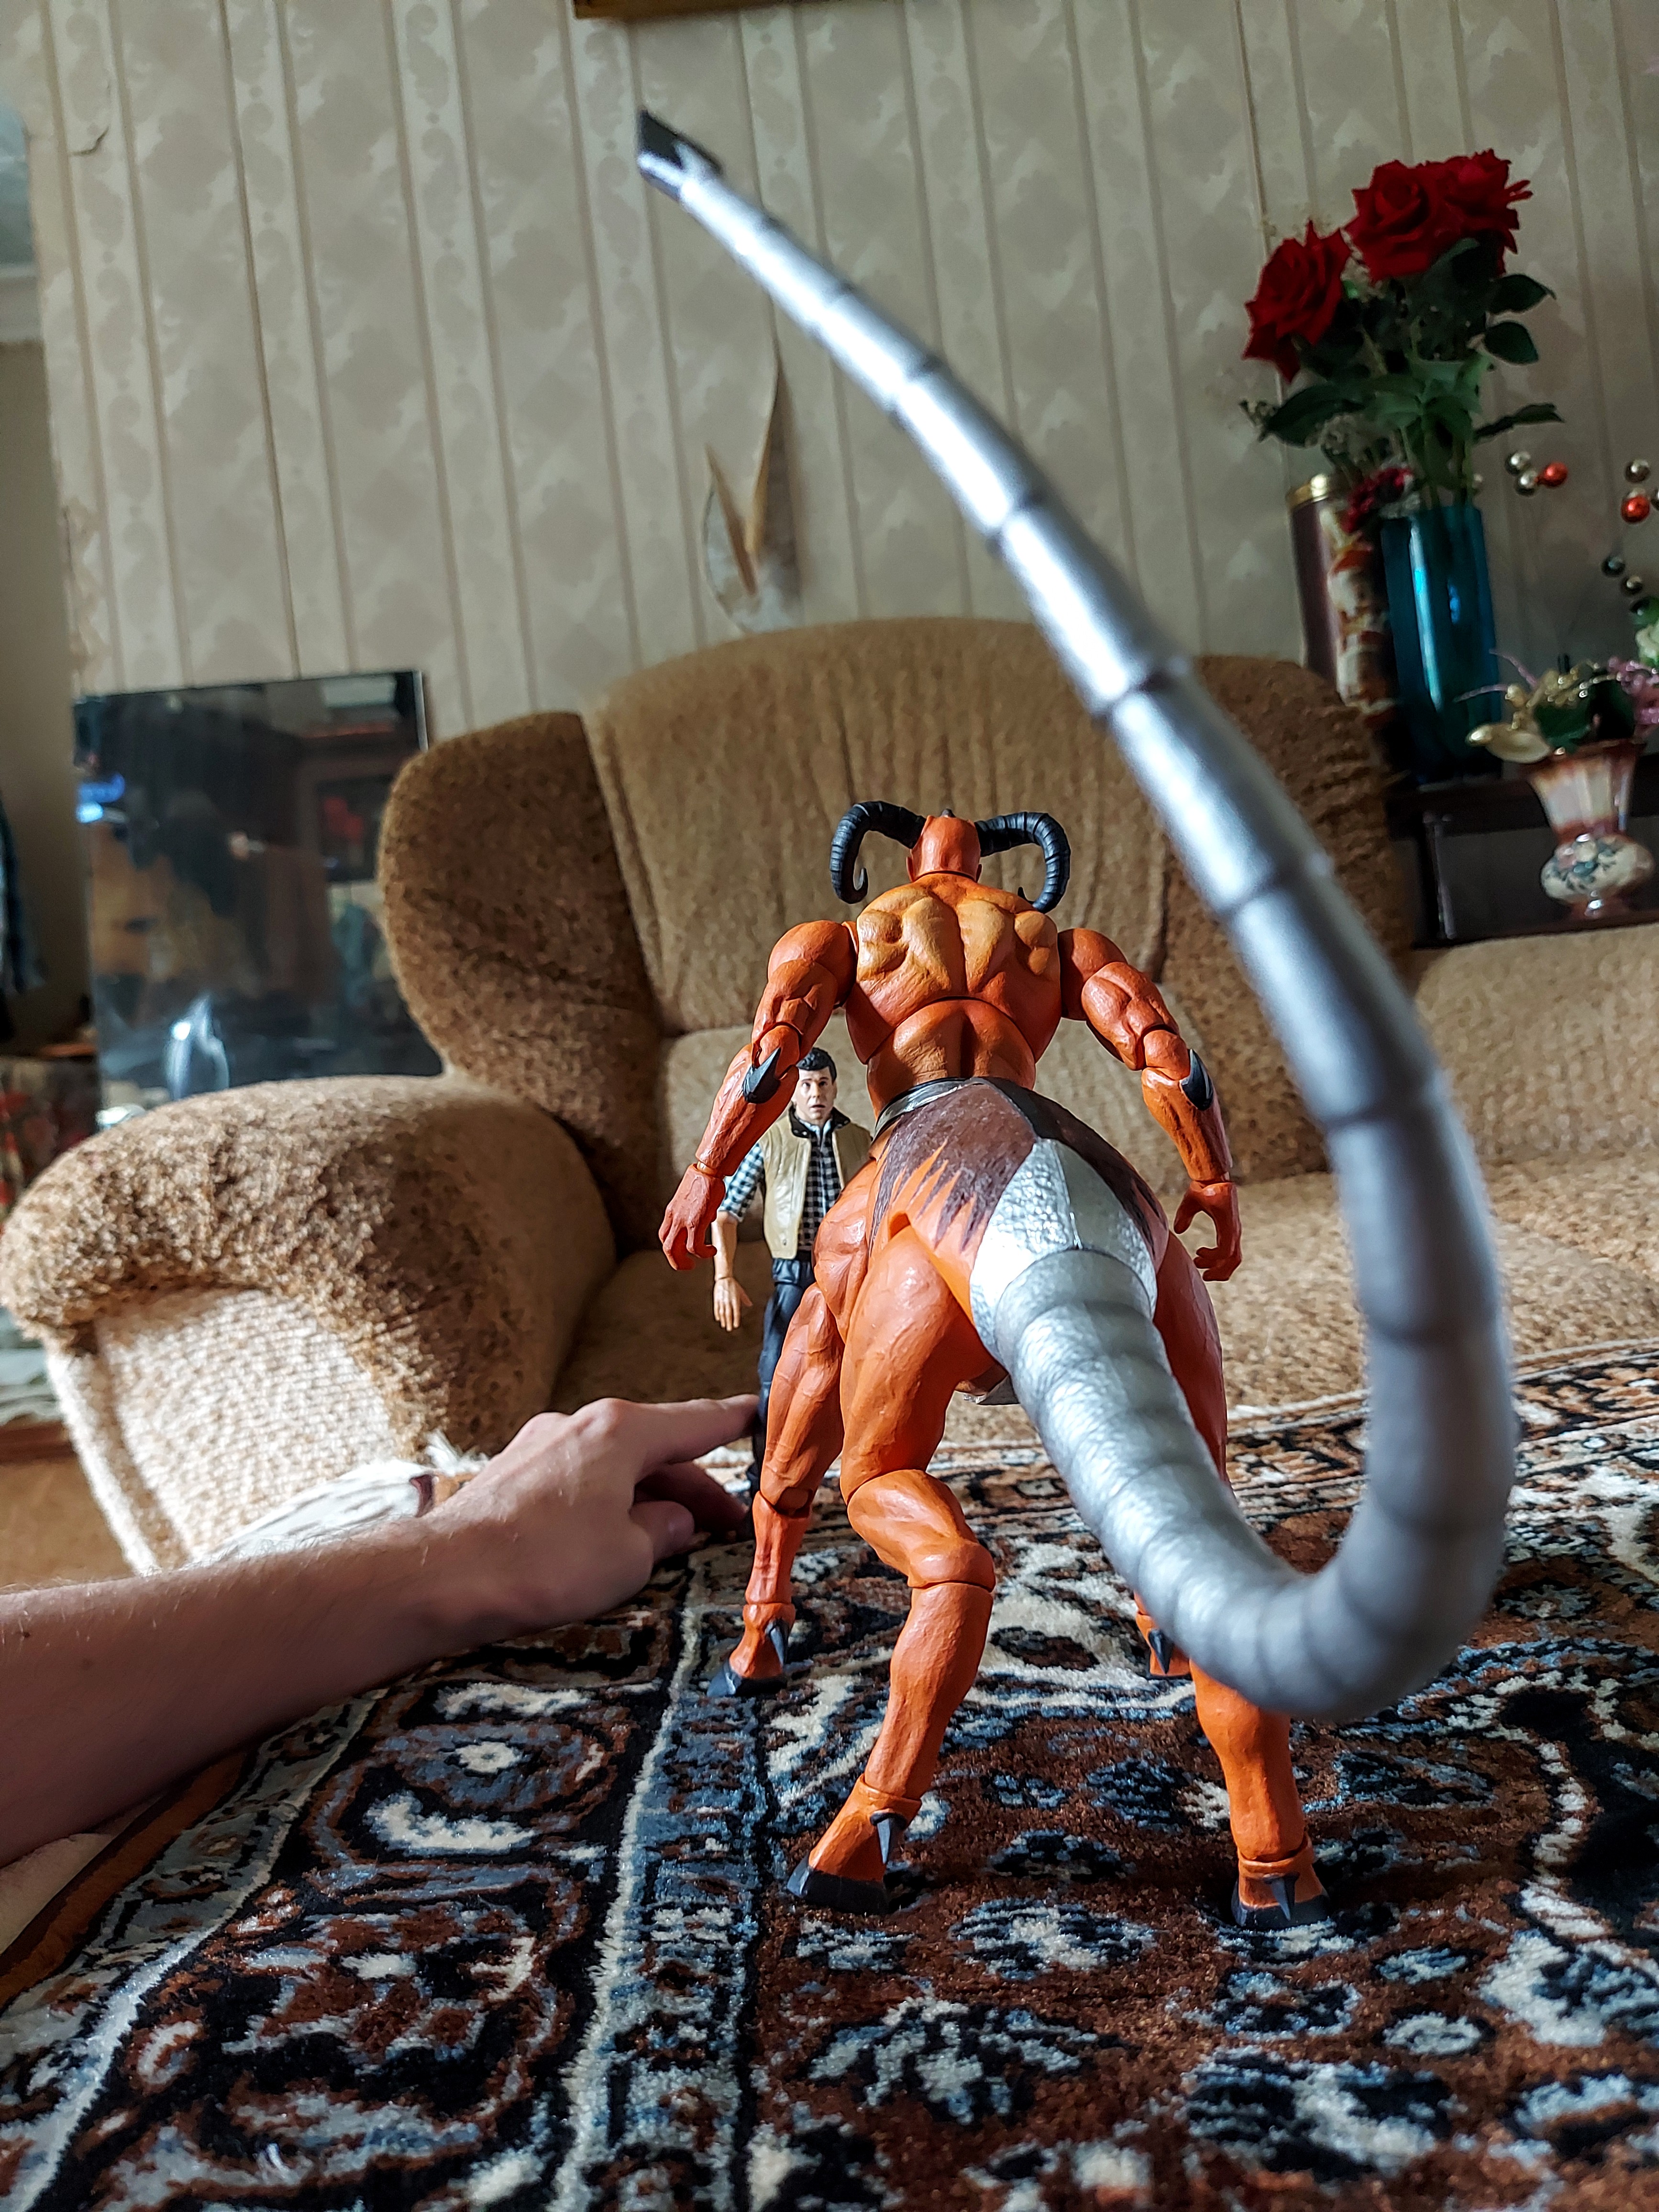
Shokan, storm, collectibles, warrior, fighter, action, figure, toy, People in nature, happy, wood, leisure, cg artwork, human leg, fictional character, brick, fun, action figure, metal, soil, visual arts, sitting, flesh, illustration, fiction, still life photography, figurine, room, floral design